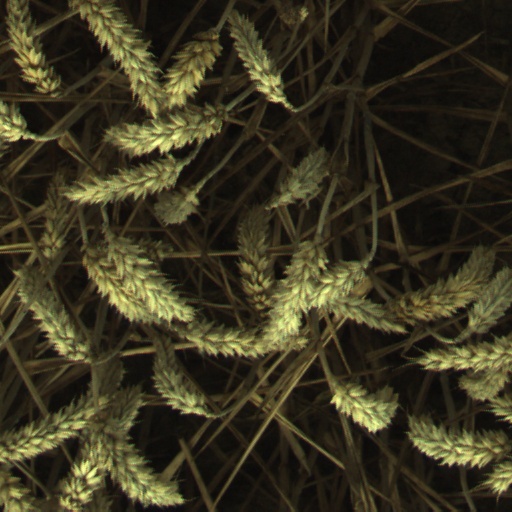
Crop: wheat